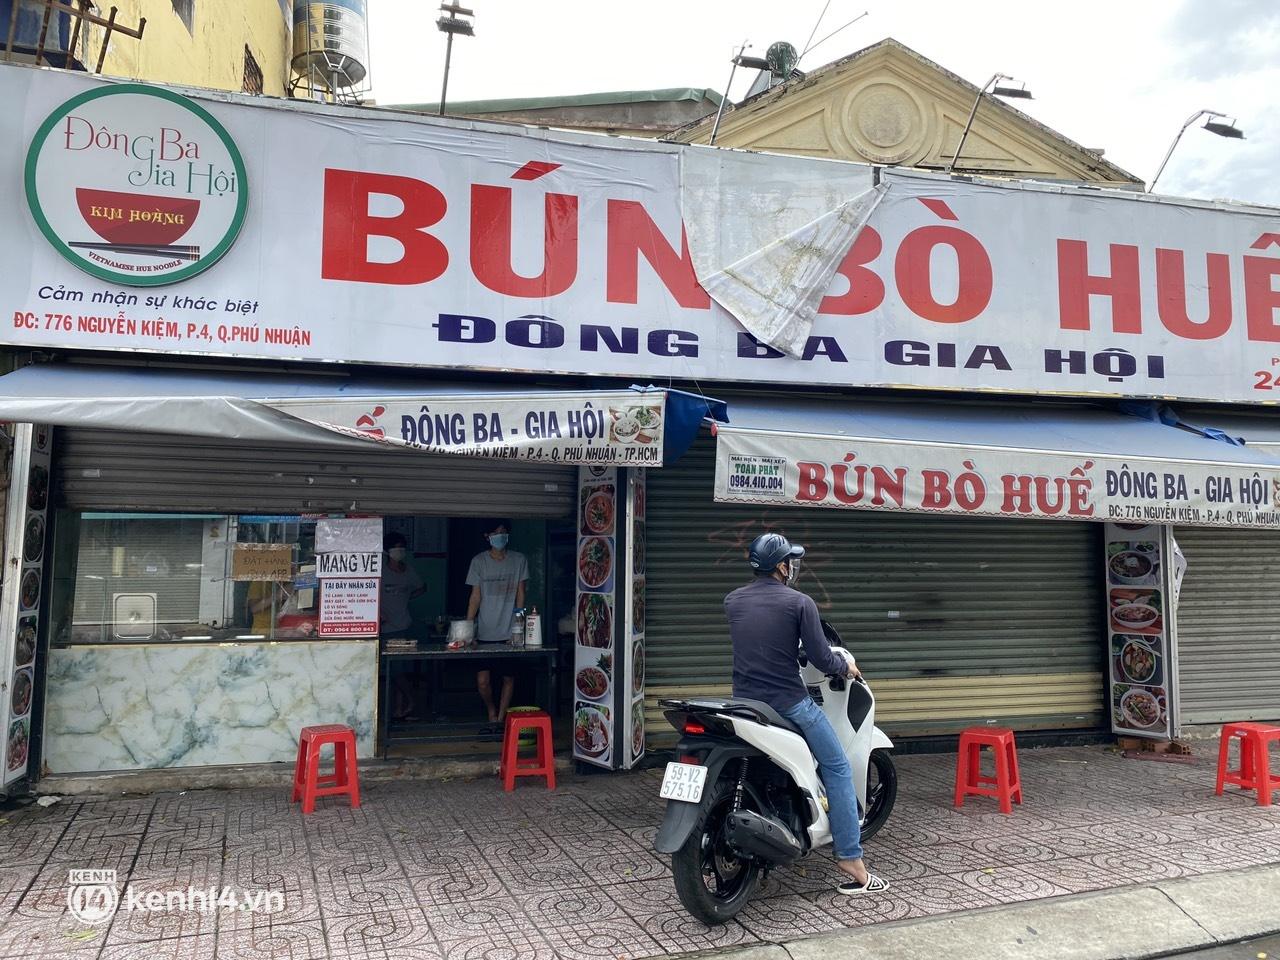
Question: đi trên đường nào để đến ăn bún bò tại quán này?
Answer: đi trên đường nguyễn kiệm để đến ăn bún bò tại quán này